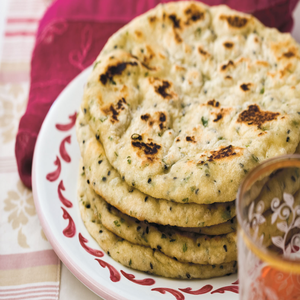
Dish: naan